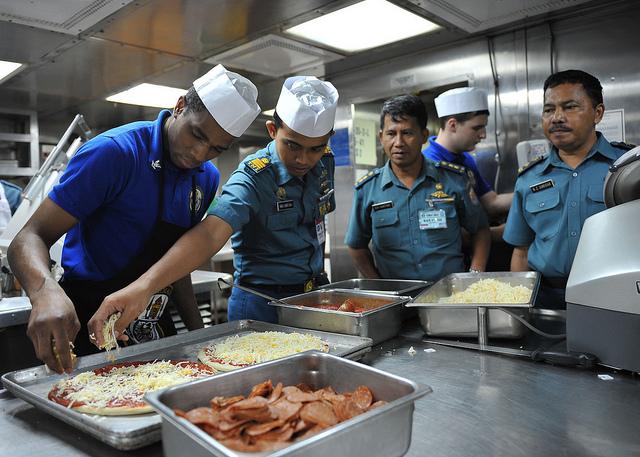
A group of navy men standing in a kitchen preparing pizza.